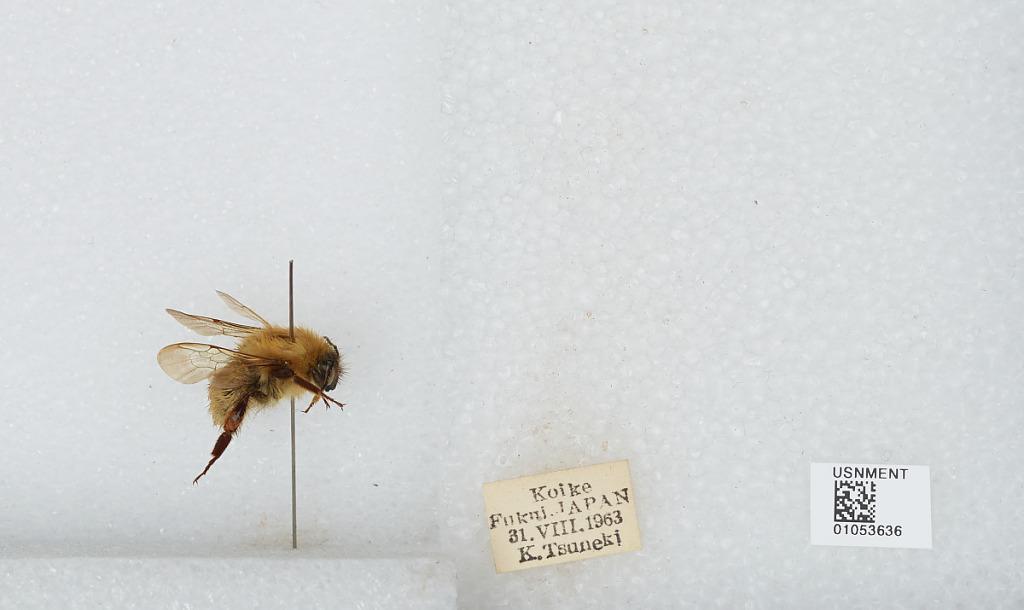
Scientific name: Bombus sp.
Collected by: K. Tsuneki
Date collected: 1963-8-31
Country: Japan
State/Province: Fukui
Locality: Koike